Mayihlome News

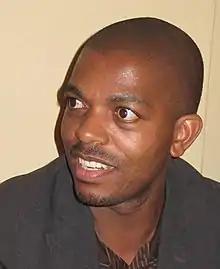
Mayihlome News Editor in Chief: Hulisani Kevin Mmbara

On 13 February 2010 Mayihlome News was invited and participated in the "I Publish What I Like" seminar in Johannesburg hosted by "Khanya College" and "Ebukhosini Solutions" in celebration of Africa Month 2010. Mayihlome News Editor Mmbara Hulisani Kevin was part of the panel discussions alongside other black South African publishers like Andile Mngxitama of Frank Talk and Rose Francis of African Perspectives Publishing.